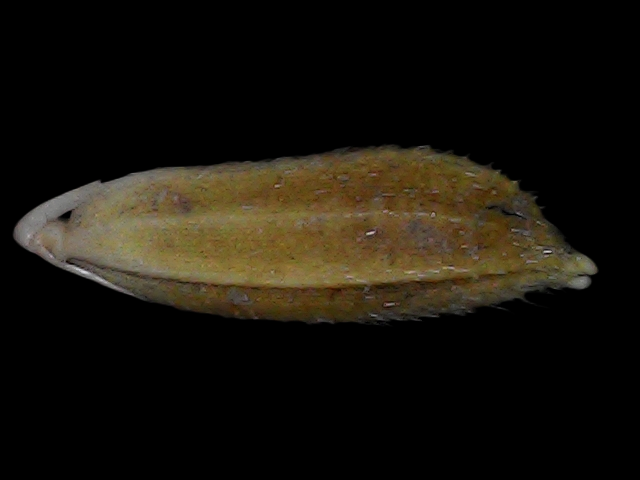
Rice variety: Bd56